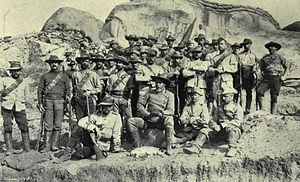
L'administration de la Rhodésie par la British South Africa Company est consécutive à l'octoi, en 1889, par la reine Victoria, d'une charte à la British South Africa Company. La prise de possession des territoires commence par la colonne des pionniers qui s'installe dans le Mashonaland en 1890. Autorisée par la charte royale à acquérir, gouverner et développer la région située au nord de la république du Transvaal, la BSAC, dirigée par Cecil Rhodes, lève ses propres forces armées et s'attribue un gigantesque territoire par le biais de traités, de concessions et d'actions militaires. Elle vainc notamment la puissante armée ndébélé lors de la Première et Seconde Guerre ndébélé entre 1893 et 1897, et s'empare du royaume Mthwakazi gouverné par Mzilikazi. Au tournant du xixᵉ siècle la compagnie possède un vaste territoire enclavé, traversé par le fleuve Zambèze, appelé officiellement Rhodésie à partir de 1895, qu'elle gouverne jusqu'au début des années 1920.